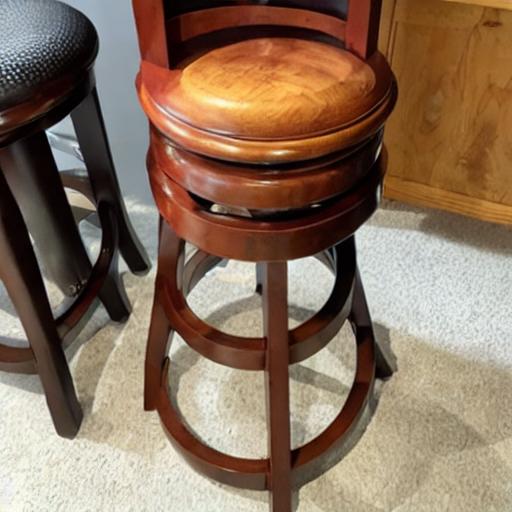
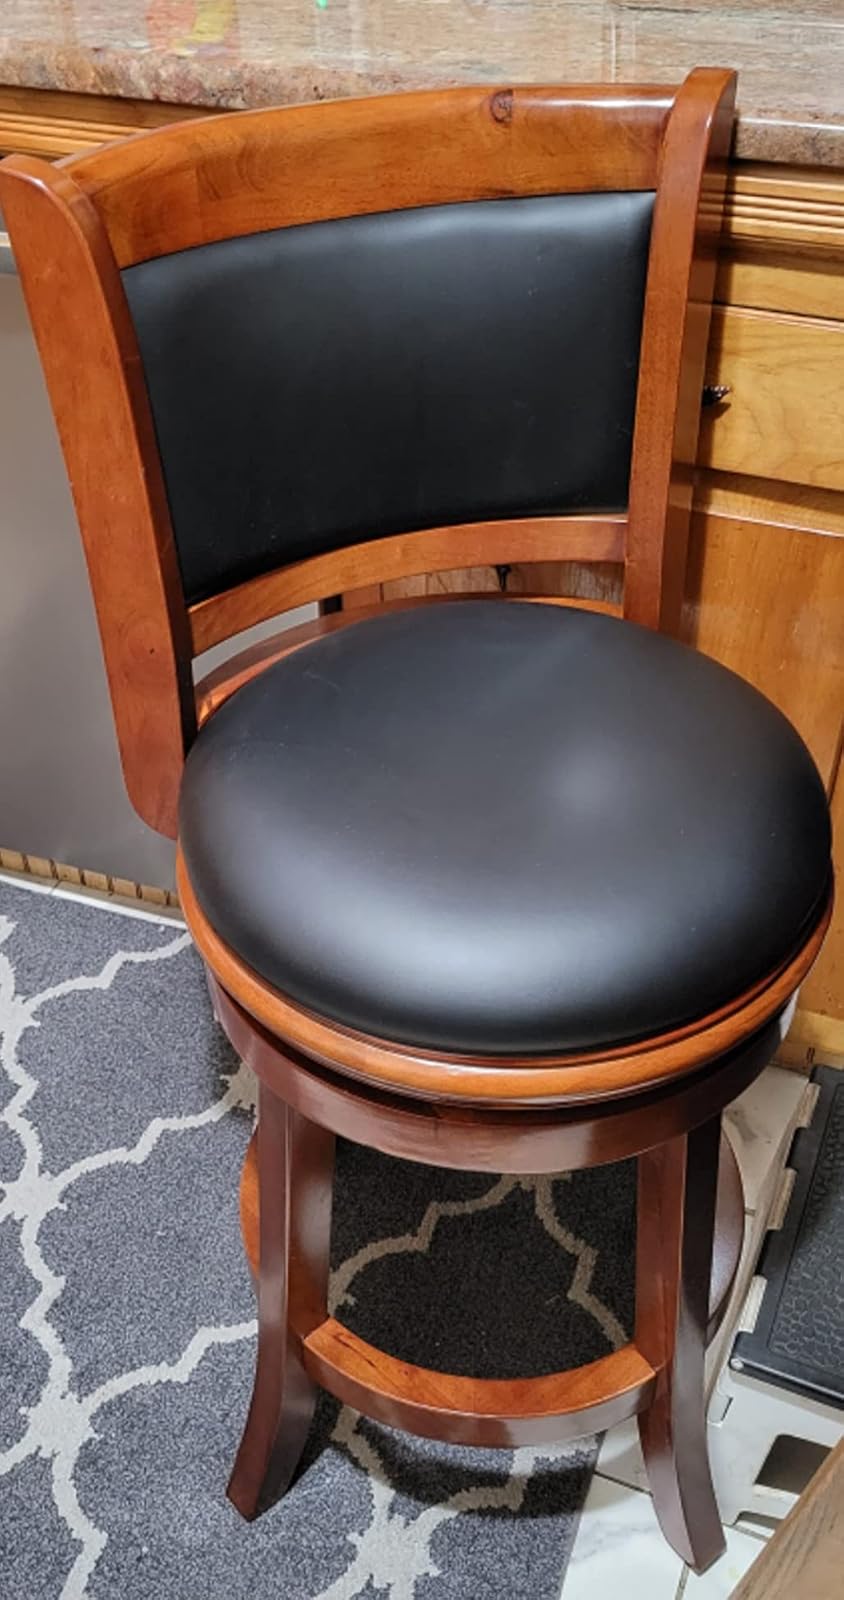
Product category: stool
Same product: no